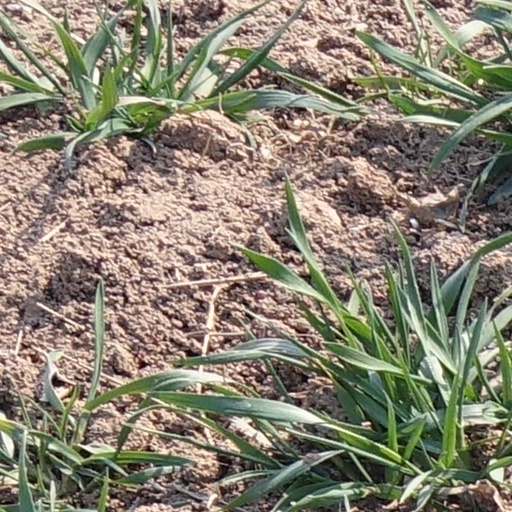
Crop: wheat